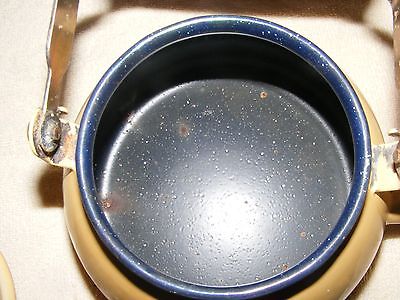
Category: kettle